Balestier Khalsa FC

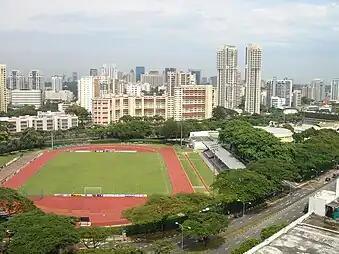
Home of Balestier Khalsa, Toa Payoh Stadium

Balestier Khalsa played their home games at the Toa Payoh Stadium. The stadium held up to 3,800 spectators. For the 2023 Singapore Premier League season, Balestier Khalsa shared the Bishan Stadium with Lion City Sailors. The old stadium was demolished in October 2023, in order to make way for a new Regional Sport Centre.